Kensico Reservoir

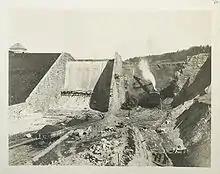
Old Kensico Dam being removed by steam shovel in 1911

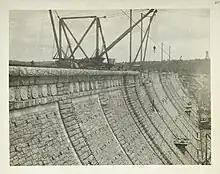
The new Kensico Dam under construction in 1915

Before constructing the new Kensico Dam, the old one had to be removed; demolition began in 1911. The construction of the new dam began in 1913 and was concluded in 1917—three years ahead of schedule—at a cost of more than $15,000,000.